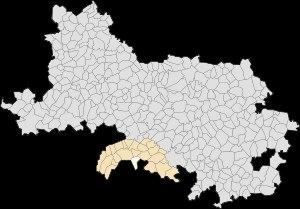
Couin est une commune française située dans le département du Pas-de-Calais en région Hauts-de-France.